Uraltransmash

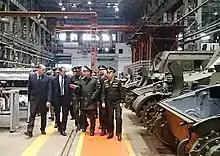
Deputy Minister of Defense Yuriy Borisov visiting Uraltransmash in 2016

Uraltransmash is a company based in Yekaterinburg, Russia. Currently it is a subsidiary of Uralvagonzavod.